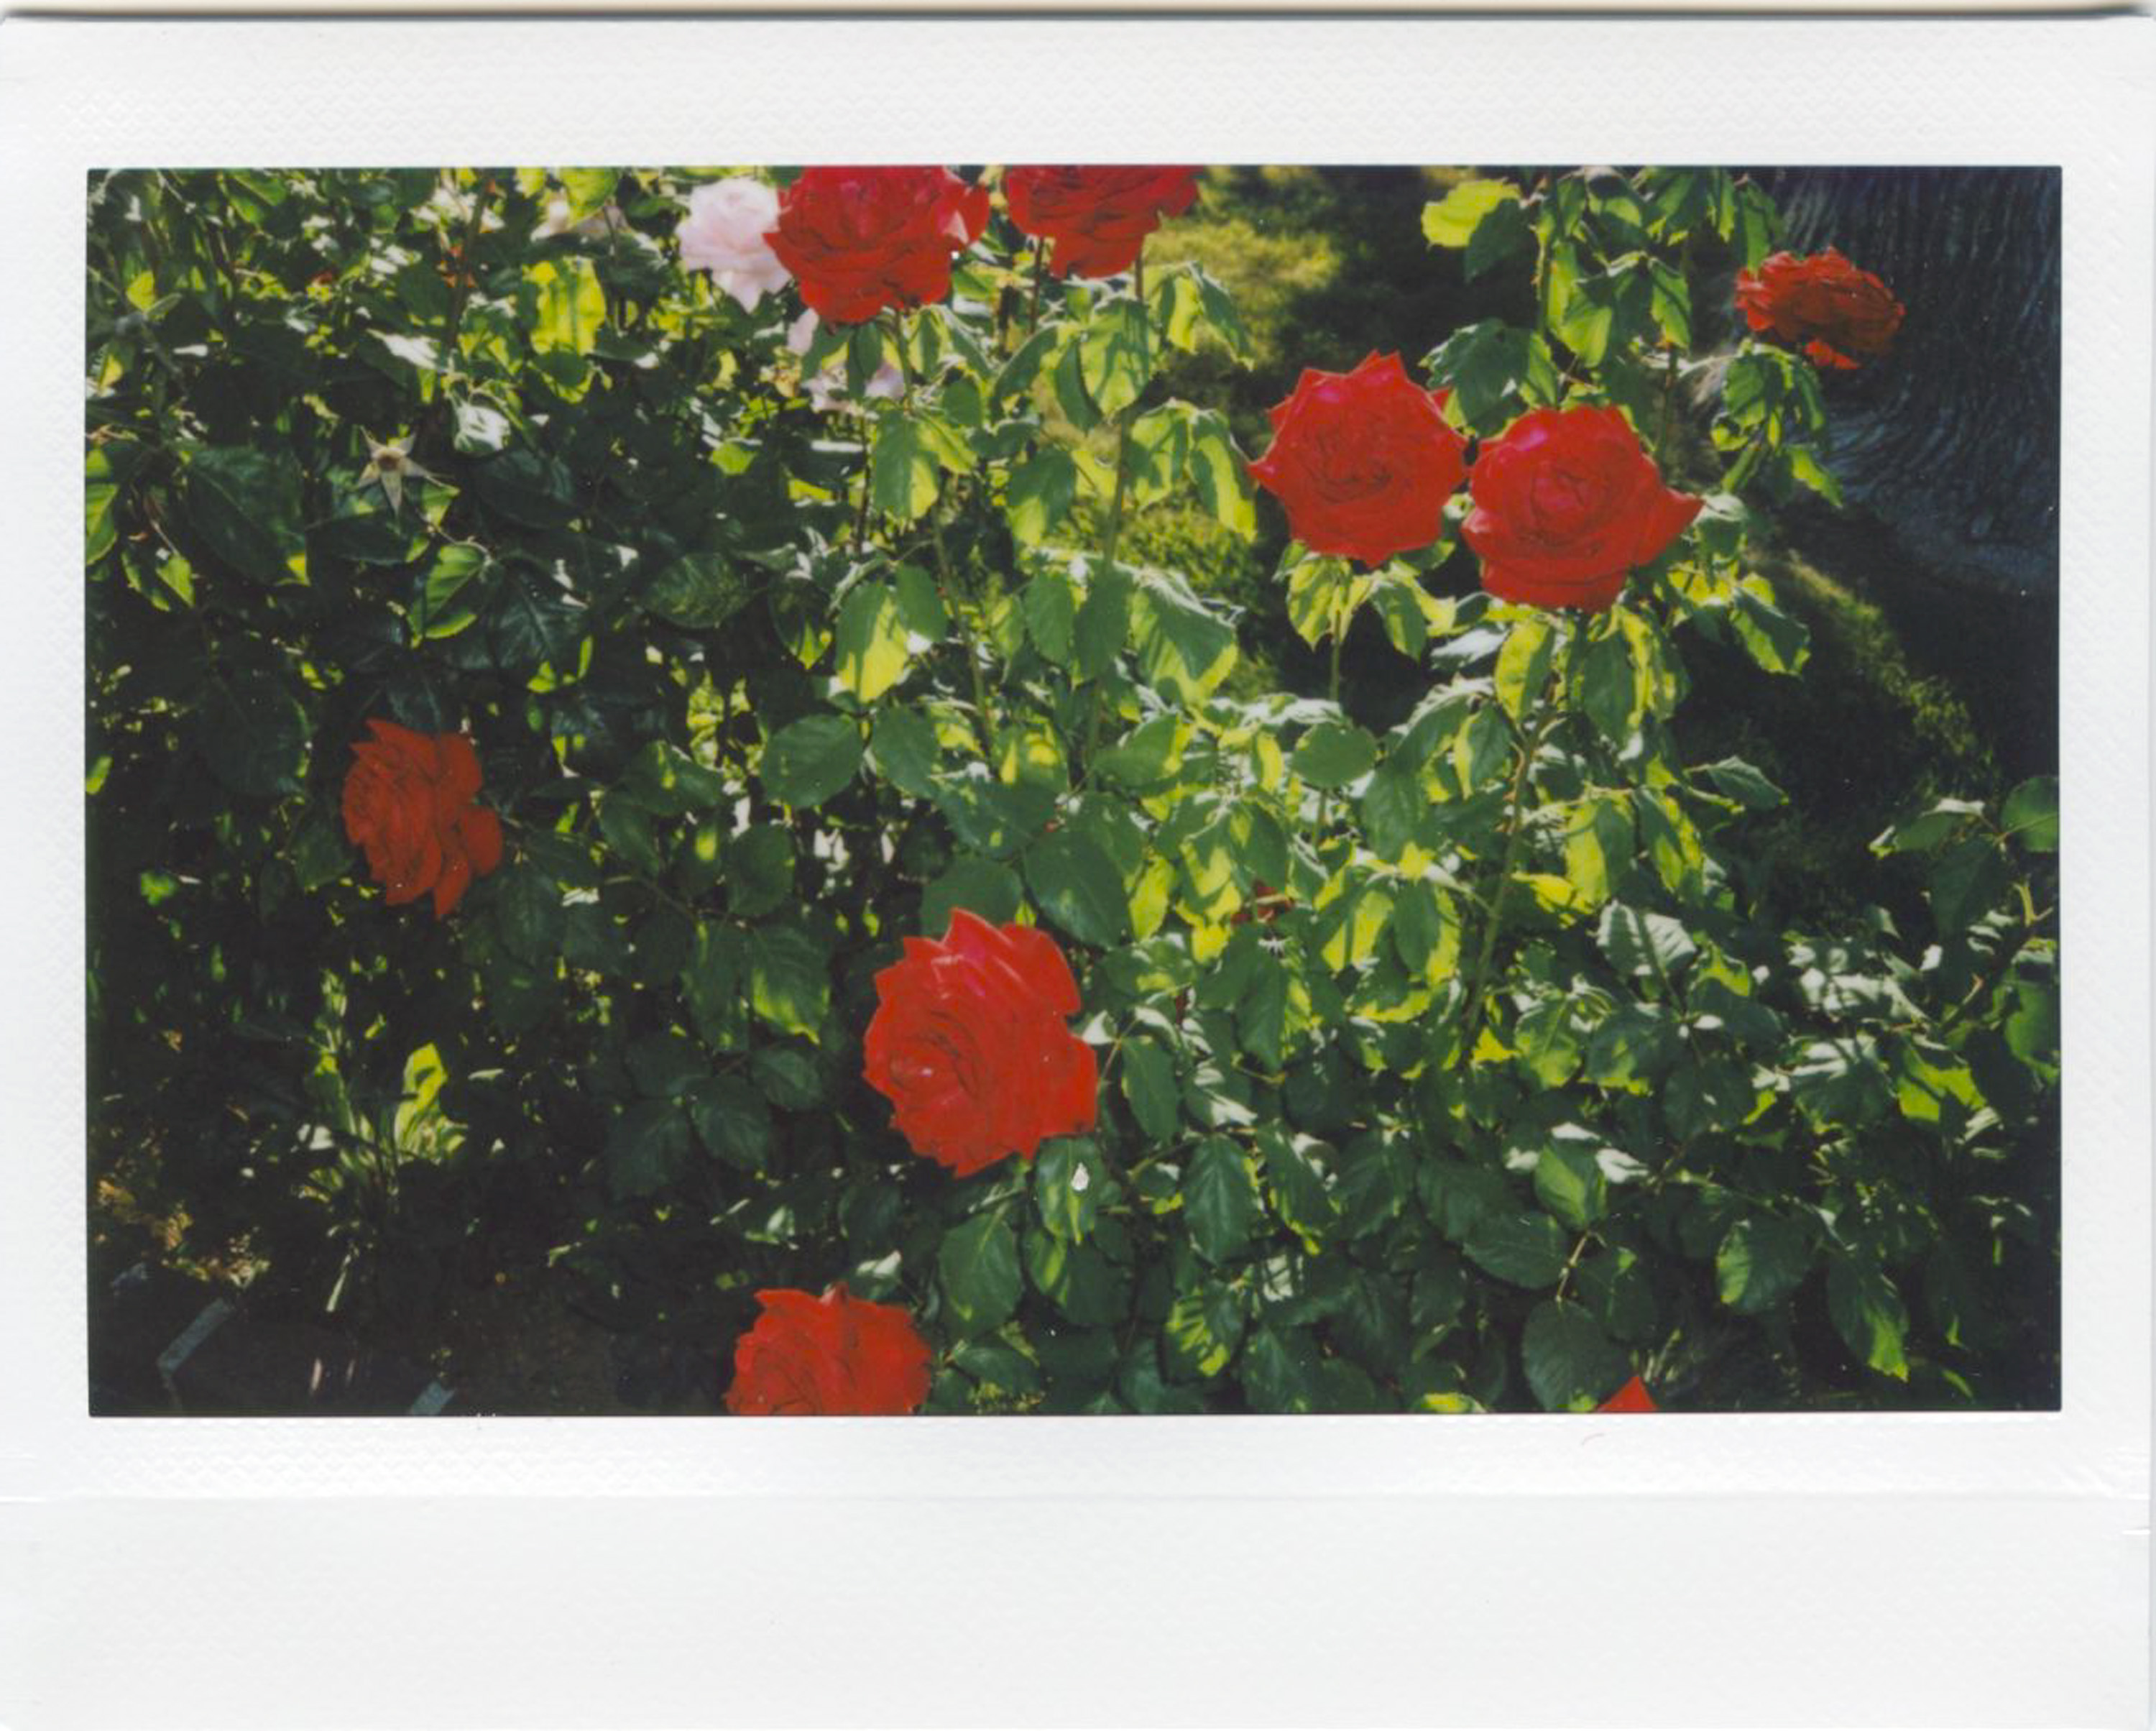
plant, flower, red, botany, flora, painting, art, poppy, floristry, modern art, flowering plant, acrylic paint, land plant, poppy family